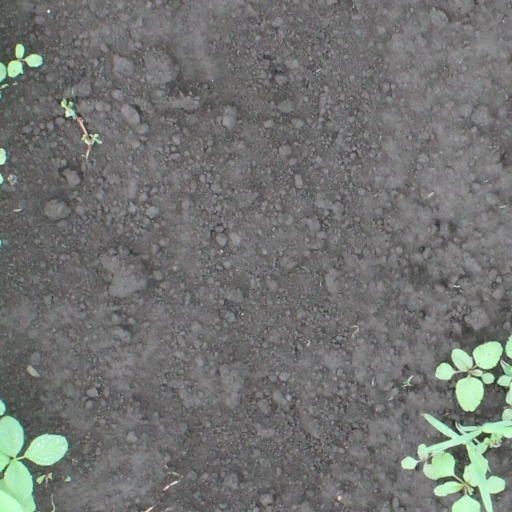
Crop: soybean